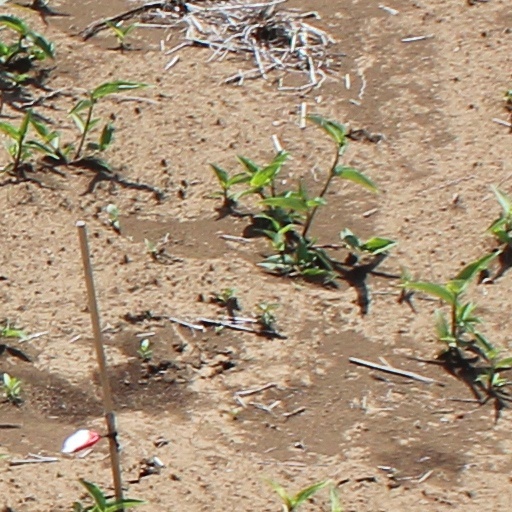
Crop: wheat